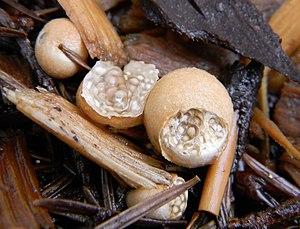
Nidularia est un genre de champignons basidiomycètes de l’ordre des Agaricales et de la famille des Agaricaceae.
Les Nidulariaceae sont une famille de champignons dans l'ordre des Agaricales. Leur nom vernaculaire, champignons nids d'oiseaux, provient de leur forme qui ressemble à de minuscules nids remplis d'œufs d'oiseaux. Comme ils sont saprophytes, se nourrissant de matières organiques en décomposition, ils sont récoltés sur du bois en décomposition et dans les sols enrichis avec des copeaux de bois ou d'écorce de paillis; ils ont une large distribution dans la plupart des régions écotopiques. Les cinq genres au sein de la famille, à savoir, Crucibulum, Cyathus, Mycocalia, Nidula et Nidularia, se distinguent les uns des autres par des différences dans la morphologie et la structure de leur péridiole. Jadis classés dans l'ordre des Nidulariale dans les Gastéromycètes, plus récemment, les analyses phylogénétiques ont réorienté l'organisation de cette famille dans le calde VI Agaricoïde.